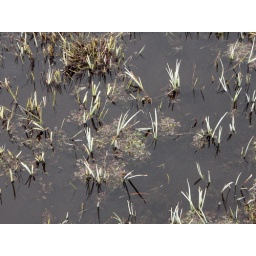
plant in the water in a hidden piece of heaven in nevada